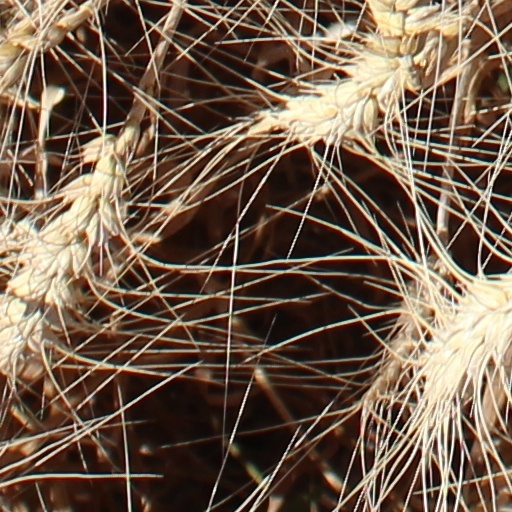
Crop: wheat